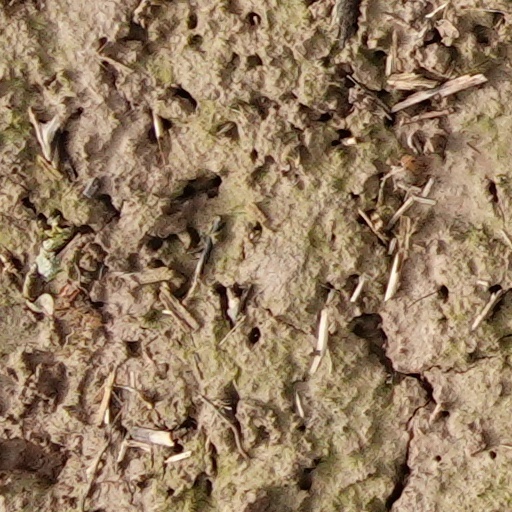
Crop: wheat